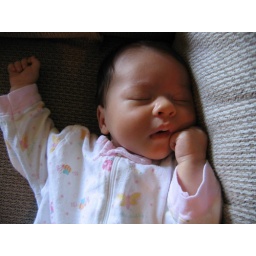
Andie reminds me of a cat when I lay her in the chair or on the couch for a nap.